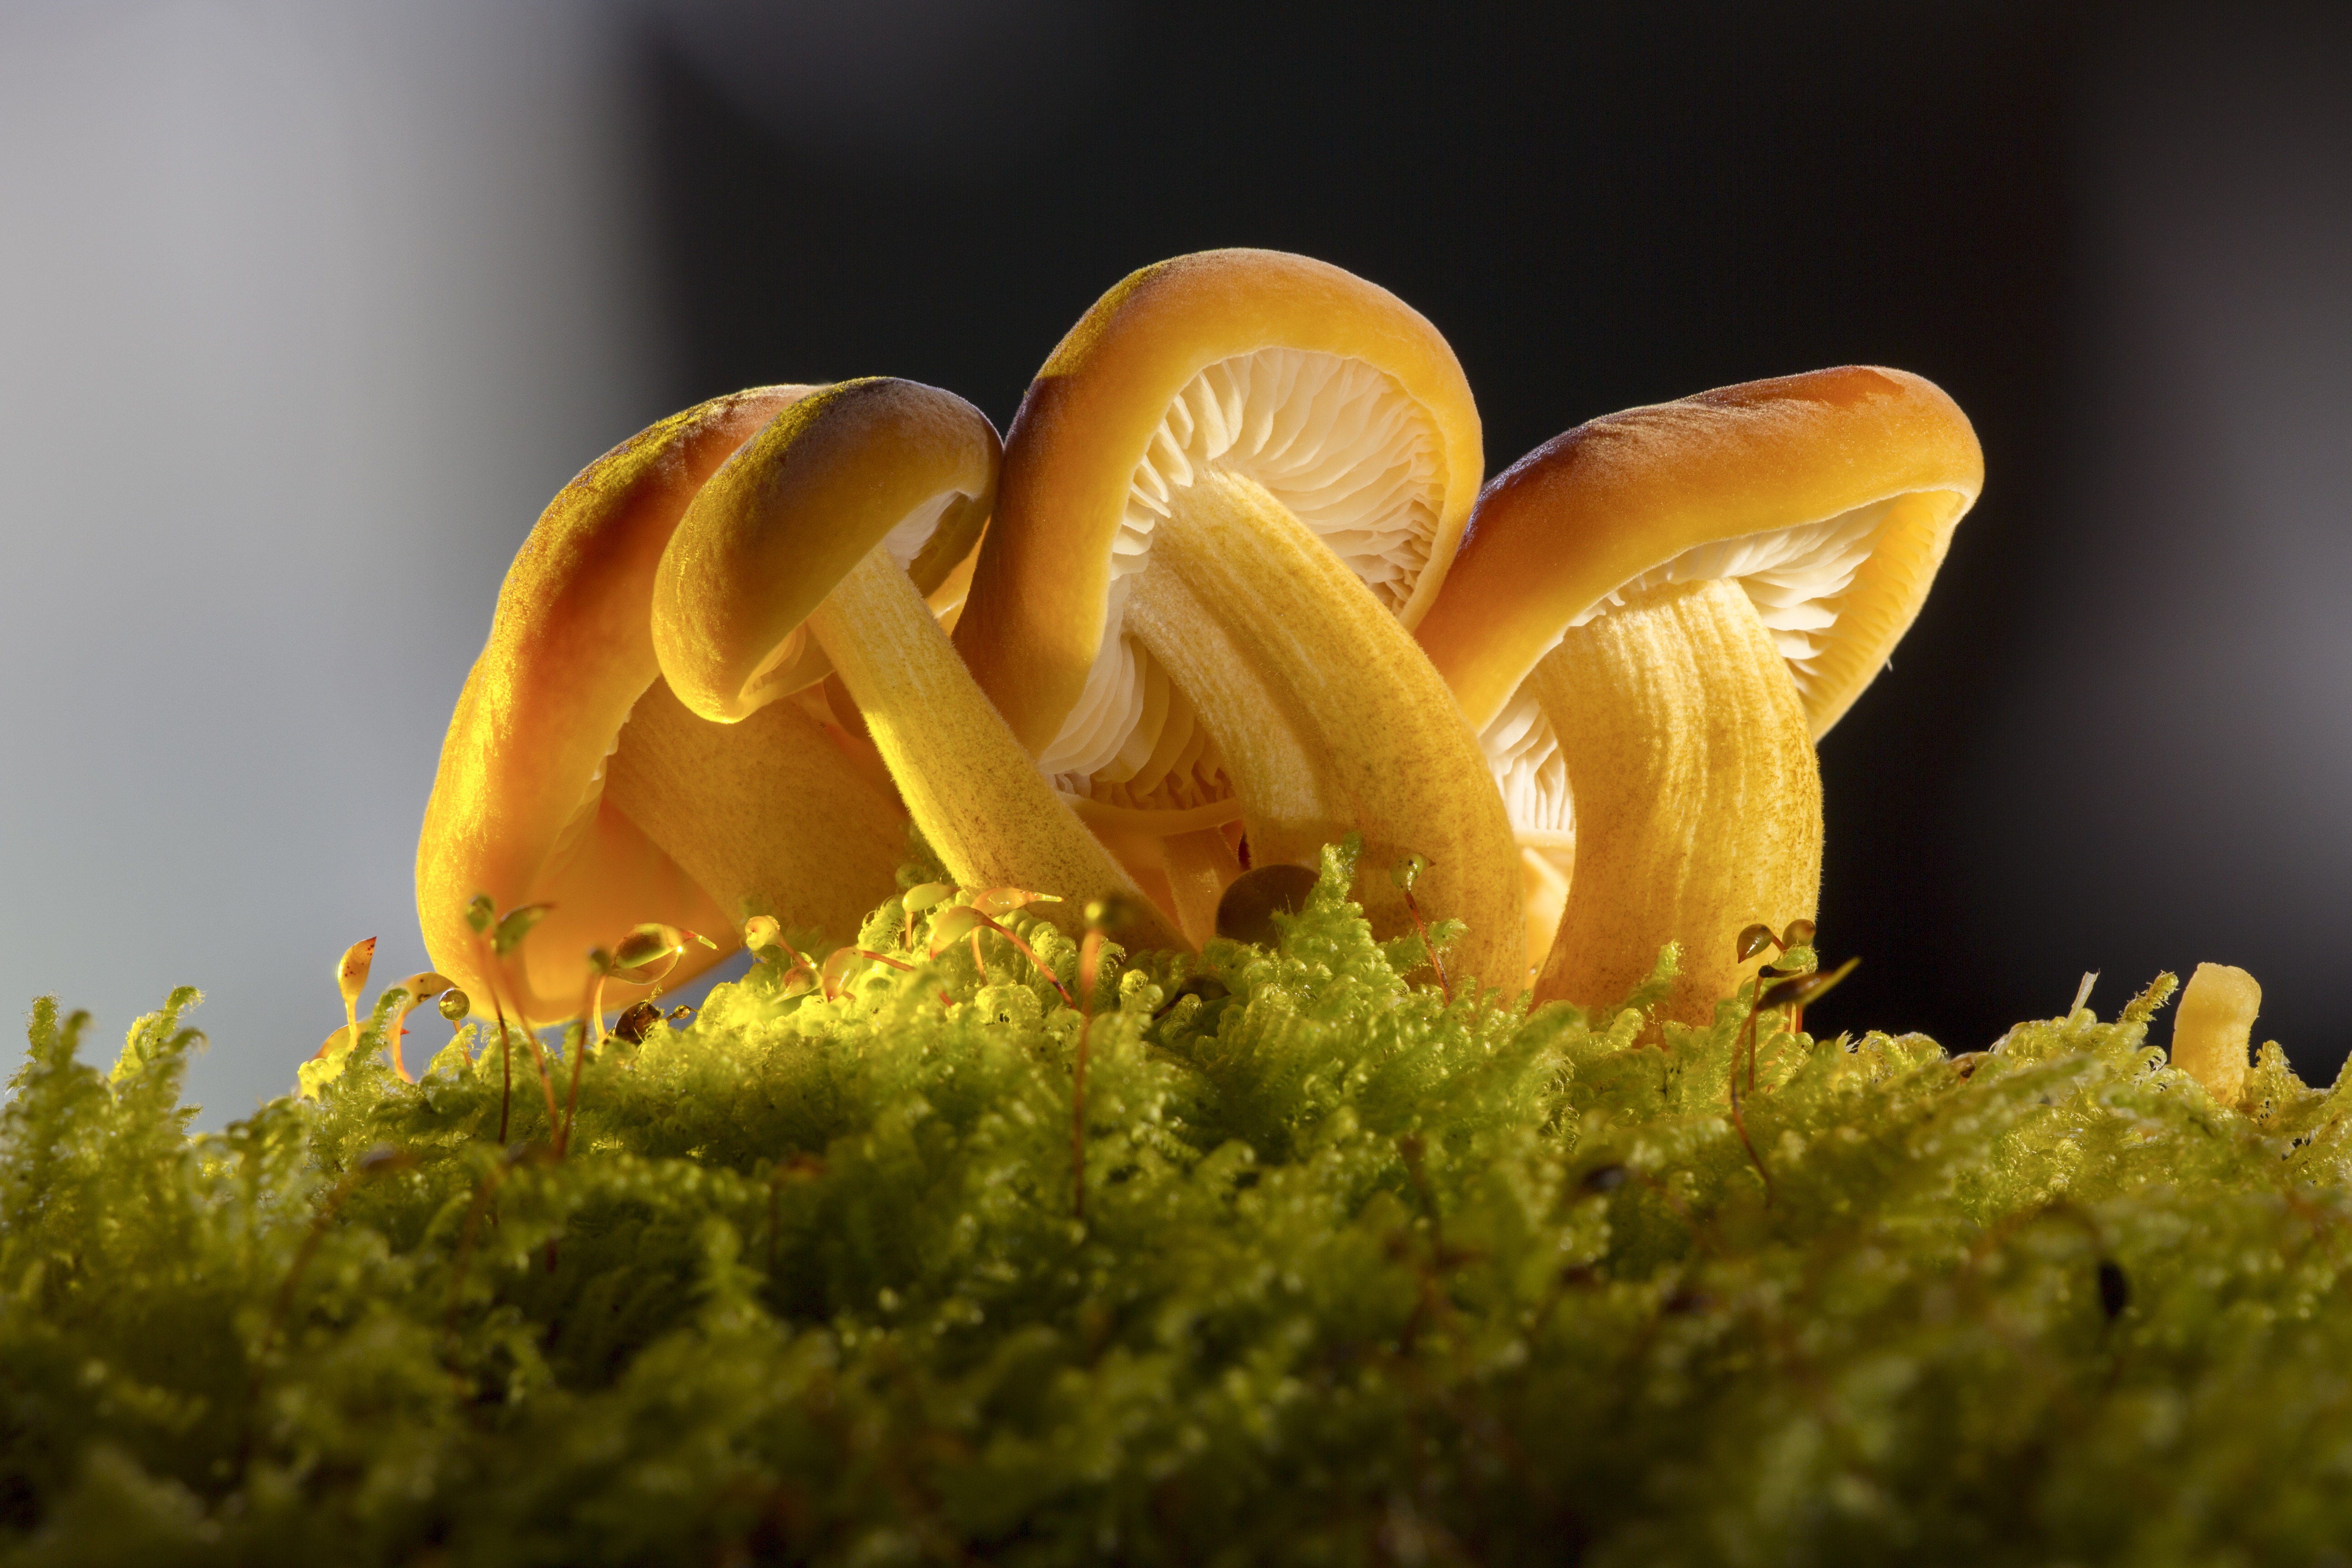
nature, forest, plant, photography, leaf, flower, moss, food, produce, macro, autumn, mushroom, yellow, close, close up, fungus, macro photography, mushroom group, edible mushroom, medicinal mushroom, focus stack